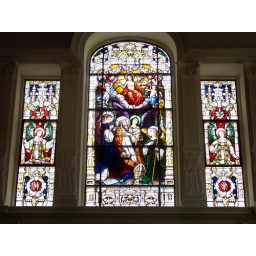
Stained glass window in the Cathedral of St. Augustine